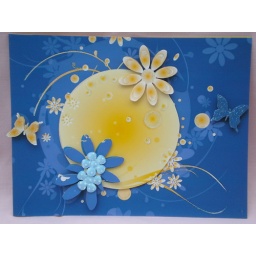
this card was made by me and decoupaged the flowers and butterflies